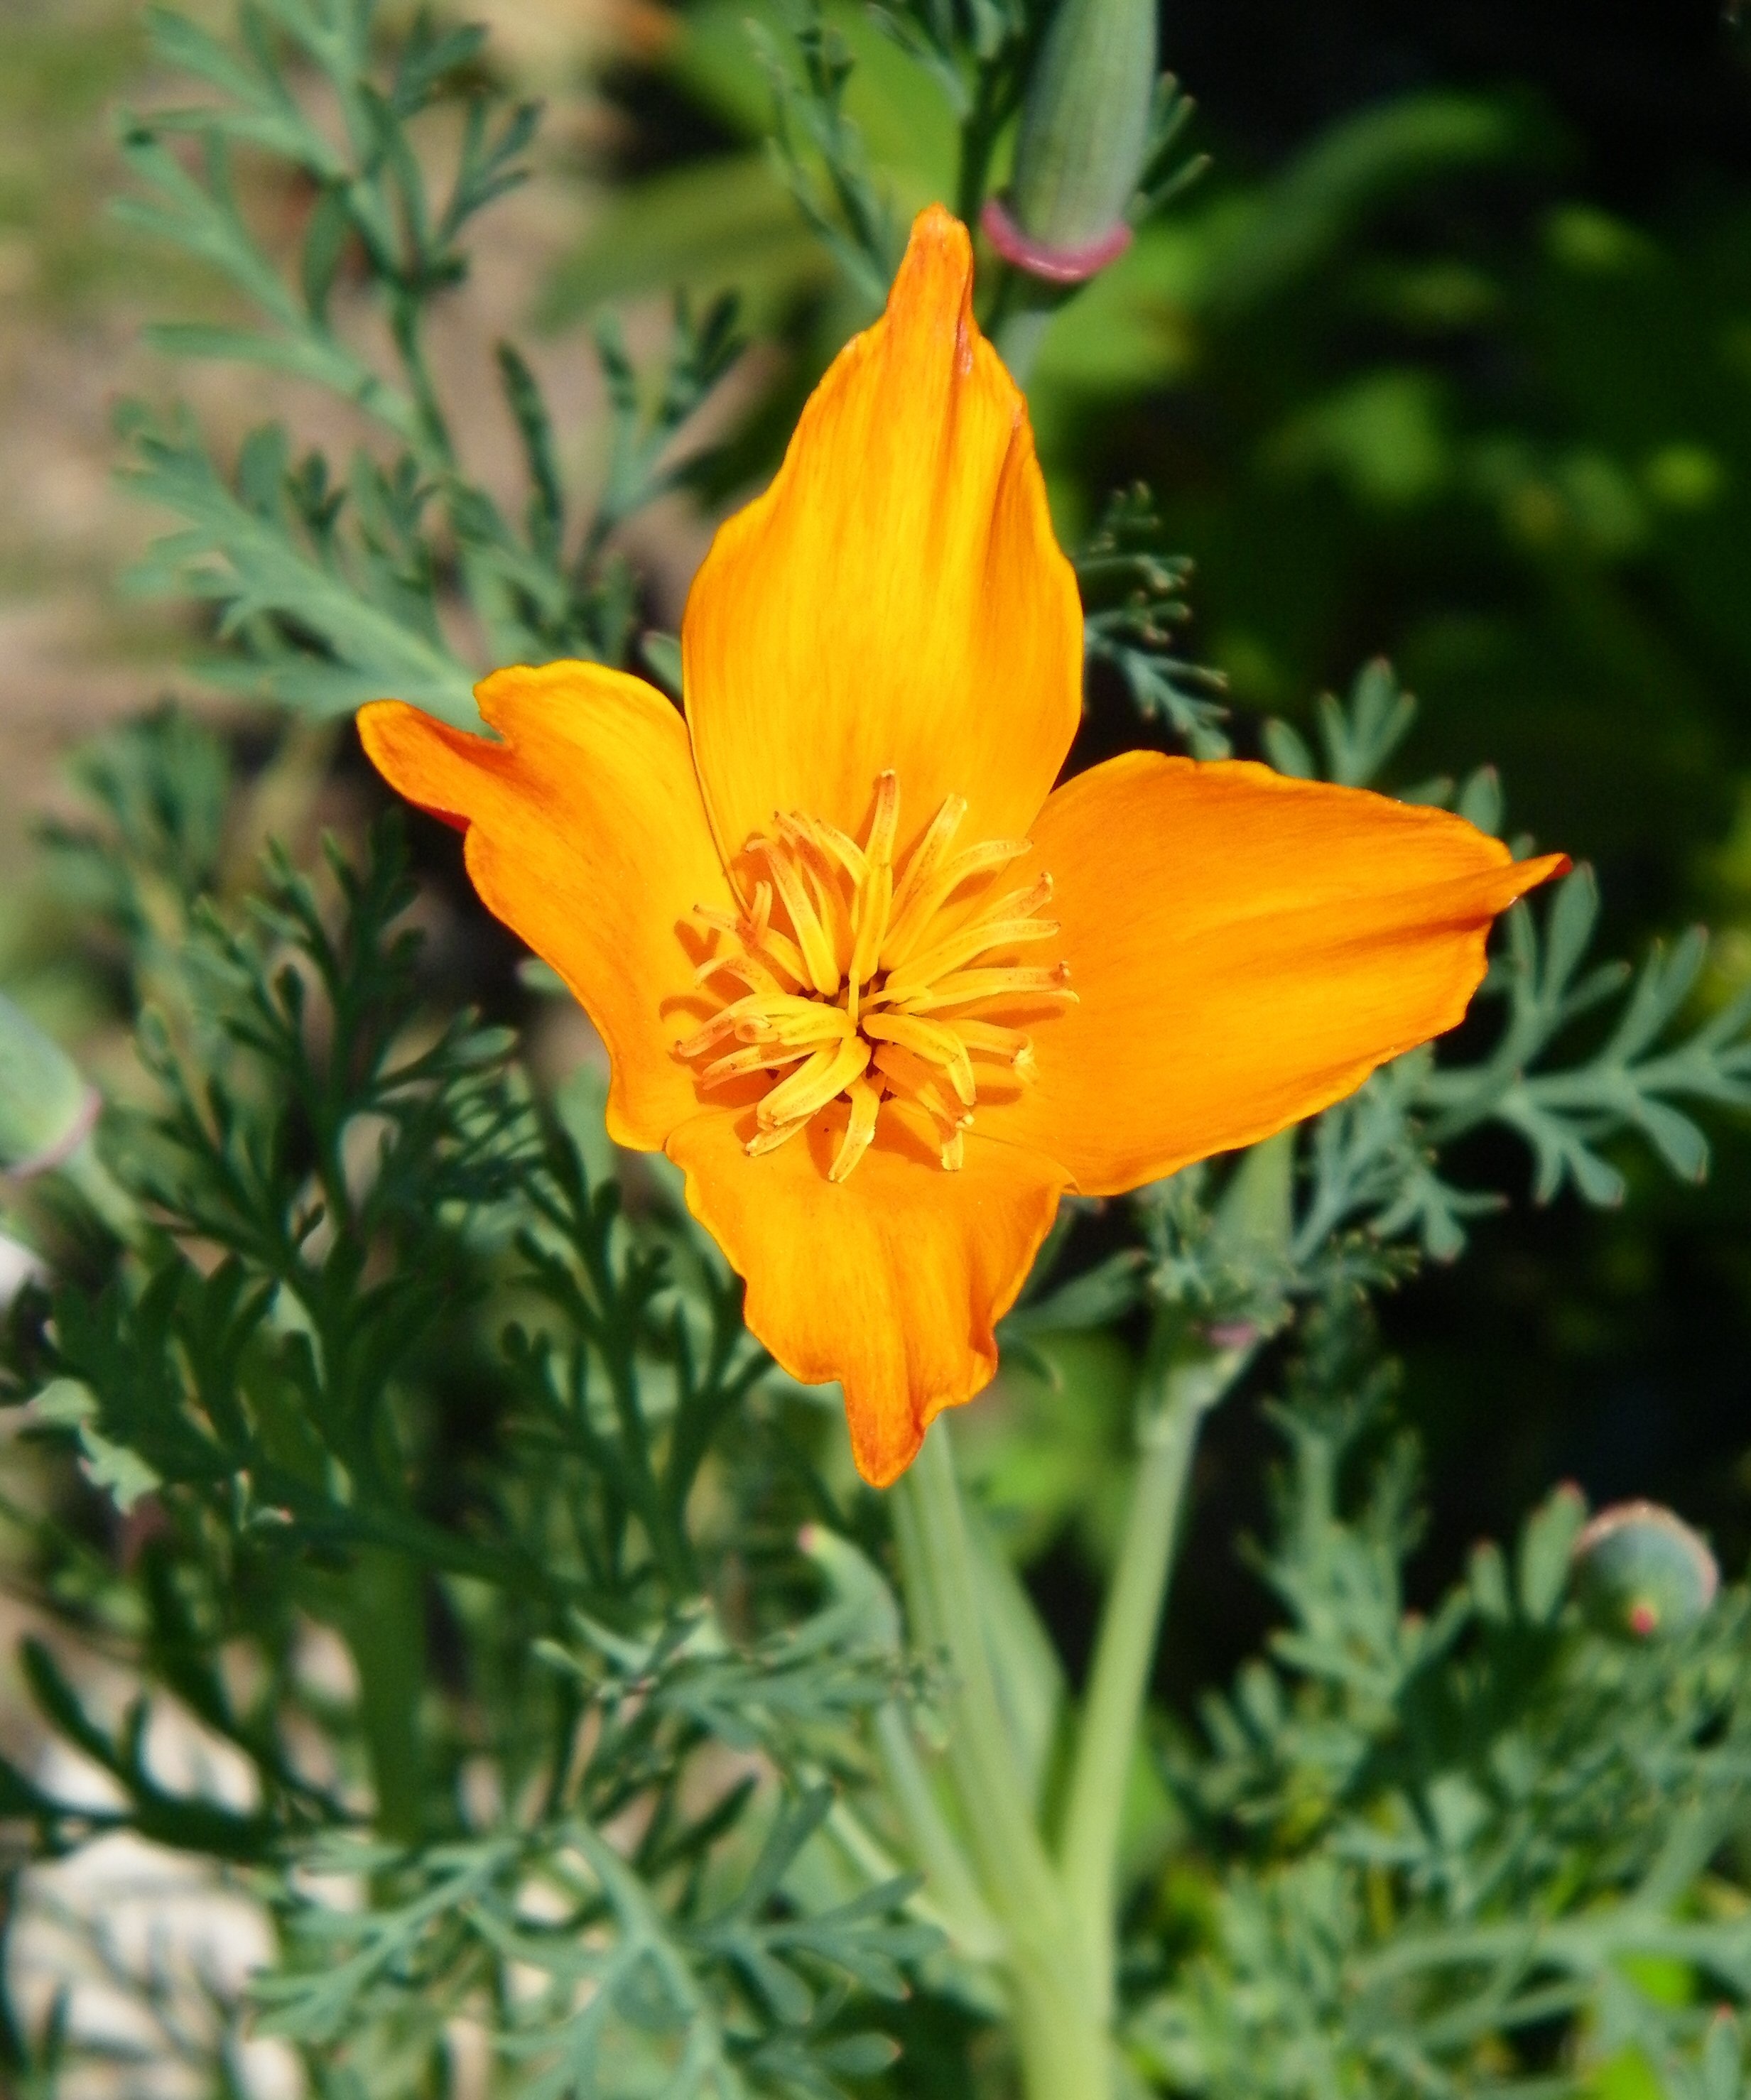
blossom, plant, flower, orange, botany, yellow, flora, wildflower, poppy, lily, daylily, flowering plant, plant stem, land plant